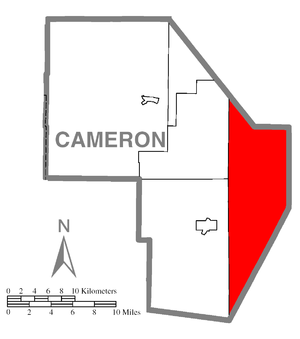
Township est un township, situé à l'ouest du comté de Cameron, aux États-Unis. En 2010, il comptait une population de 183 habitants.